St Julian's Church, Argelia

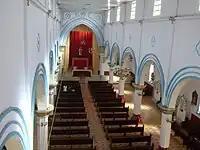
Nave.

On the suggestion of the parson of Sonsón, Tiberio de Jesús Salazar y Herrera (future archbishop of Medellín), Caicedo promoted Contreras to co-assistant on April 25, 1913, but he died on July 6 of the same year. Alzate, who designed the first emplacement of Argelia, was the director of the construction, and in August 1918, the archbishop created the parish of Argelia, mediating his own decree. On April 29, 1923, the main facade was started using granite, mined from a nearby quarry at the direction of Juan de Dios Díaz. On March 13, 1927, the facade was almost finished, and the inside had a main altar.